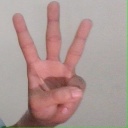
अक्षर: व